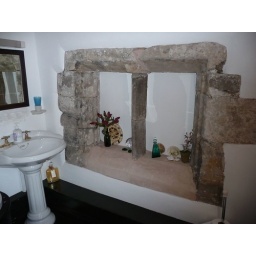
A window from the 1600s which is now in the bathroom of one of the rooms at The Hermitage.